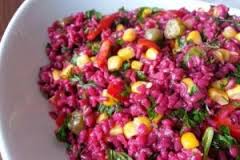
Yemek: kisir